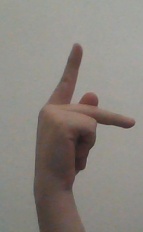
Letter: dha